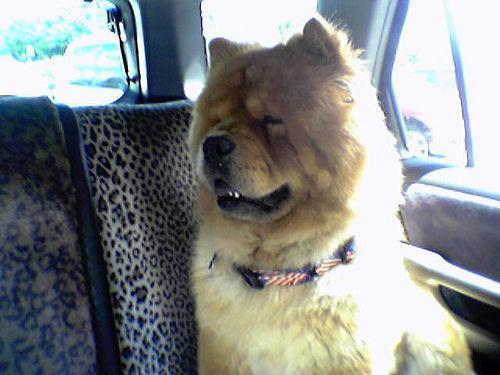
chow